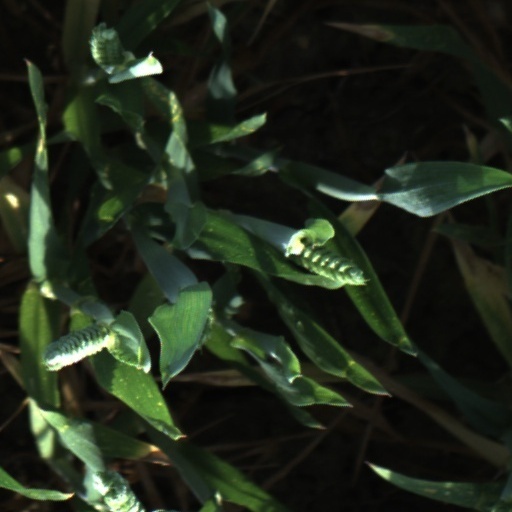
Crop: wheat